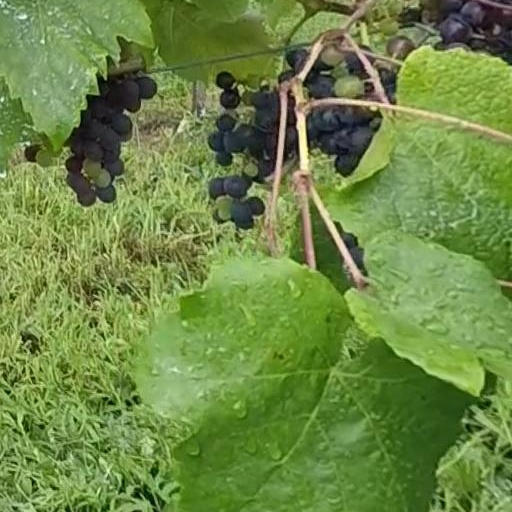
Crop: grape